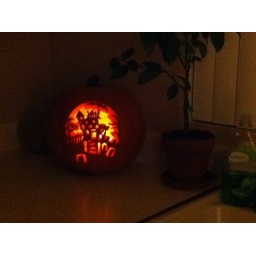
my haunted house in the kitchen